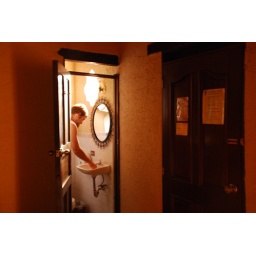
The bathroom in our hotel room - the window the sun is pouring in is open to the outside.